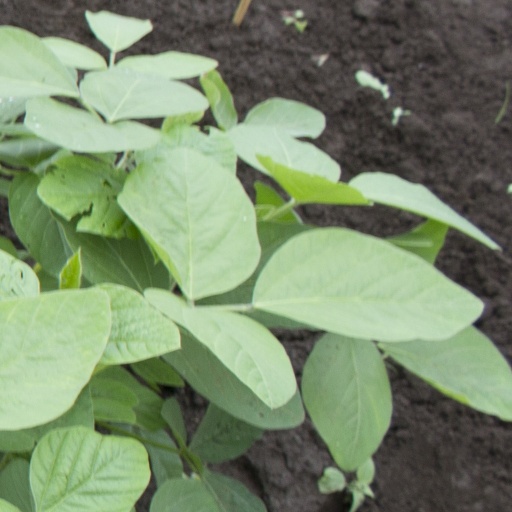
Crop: soybean